Moritz Retzsch

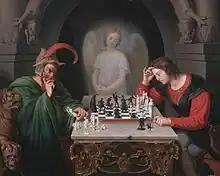
Die Schachspieler (The Chess Players)

Friedrich August Moritz Retzsch (December 9, 1779 – June 11, 1857) was a German painter, draughtsman, and etcher.